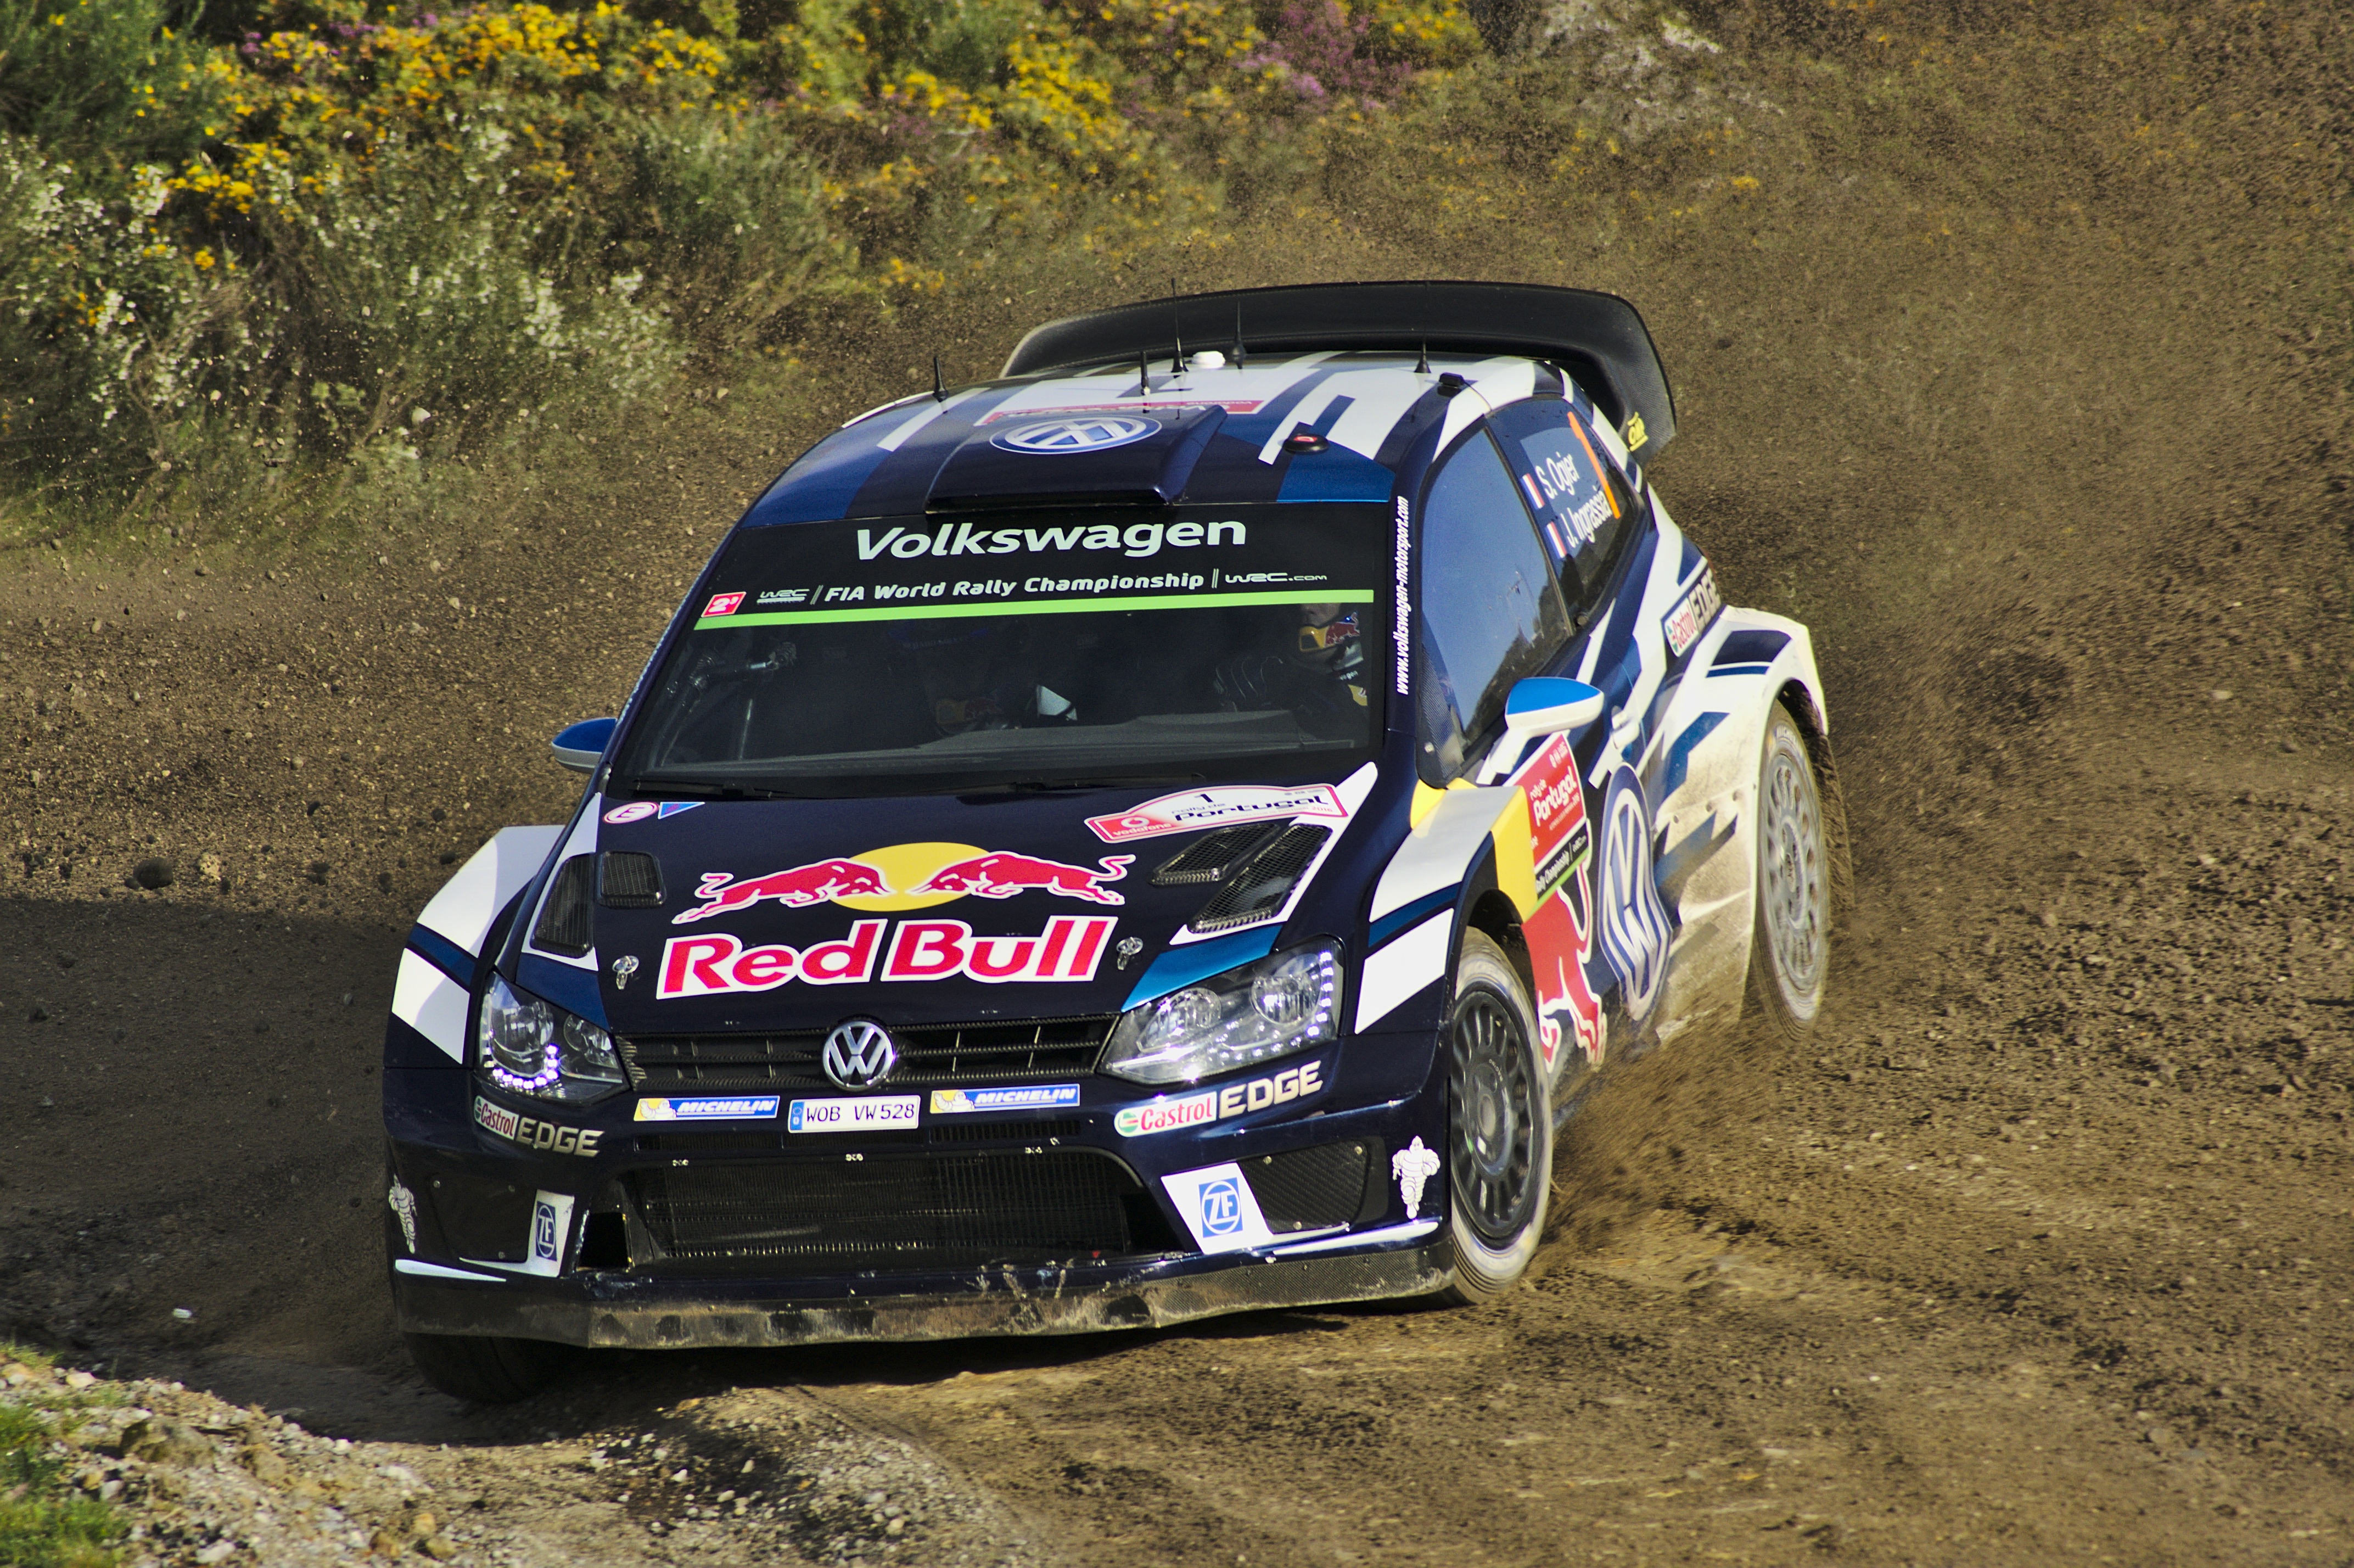
car, race car, sports, racing, rally, motorsport, wrc, vodafone portugal wrc 2016, volkswagen polo r wrc, ogier, julen ingrassia, touring car, auto racing, automotive design, family car, stock car racing, rallycross, dirt track racing, rallying, world rally championship, touring car racing, world rally car